Colonial Chile

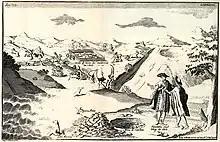
1744 engraving published in "Relación histórica del viaje a la América meridional". The image shows cattle in the Chilean countryside including a square for cattle slaughter.

In 1812, the Diocese of Concepción conducted a census to the south of the Maule river, however, this did not include the indigenous population – at that time estimated at 8,000 people – nor the inhabitants of the province of Chiloé. It put the total population at 210,567, of which 86.1% was native Spaniards and 10% were Indian, with a remaining 3.7% of Africans, mulattos, and mestizo descent. Other estimates in the late 17th century indicate that the population reached a maximum total of 152,000, consisting of 72% whites and mestizos, 18% Indians, and 10% blacks and mulattos.